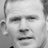
Emotion: neutral